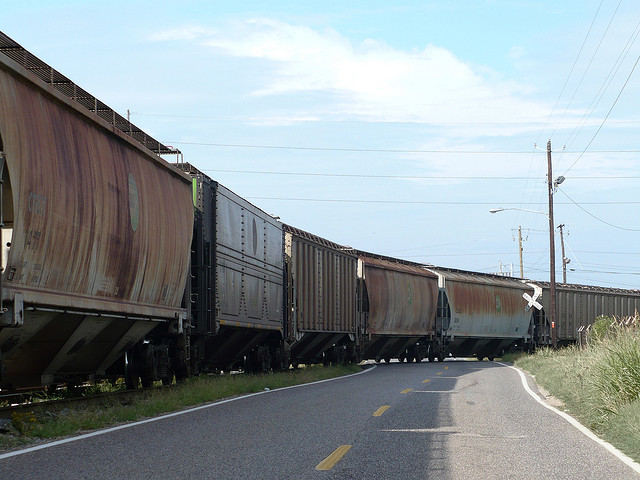
Train cars crossing a road near a field.

box cars of train crossing road intersection

Train cars on a track curving across a road.

A long train traveling down tracks with rusted cars.

A train that is riding on the rails near a street.